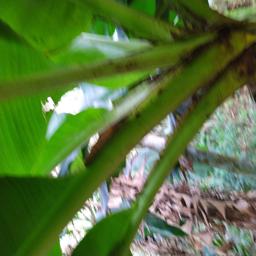
Label: JAHAJI STEM